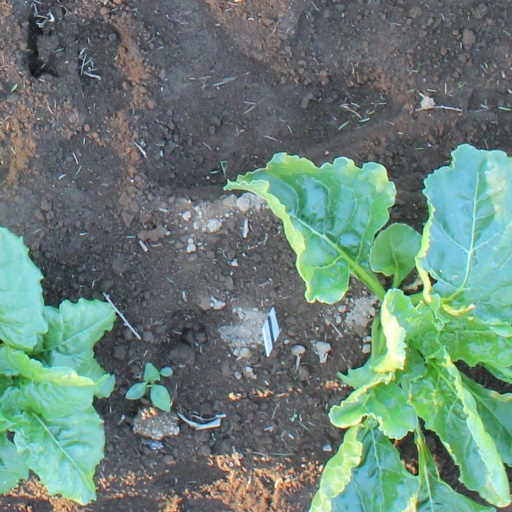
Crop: sugar beet